Nealy Gordon Farm

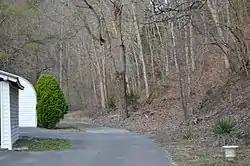
Entrance to the farmstead

Nealy Gordon Farm is a historic home and farm located at Brush Harbor, Montgomery County, Virginia. The farmhouse was built in three sections, beginning in the post-American Civil War era and ending around 1920. It is a small, two-story, saddlebag farmhouse, that started as a nearly square, single-pen dwelling made of log. Also on the property are the contributing frame, meathouse, privy, spring house (with lattice-enclosed forebay), hog shed, two large barns, and a corn crib.